Brown Company

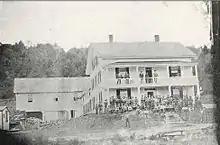
Berlin Mills Company boarding house,

By 1866, Josiah Little had died, and the Winslows had sold their interests in the H. Winslow & Company. A new partnership was formed and a new name chosen, the Berlin Mills Company. In 1868, William Wentworth Brown and Lewis T. Brown purchased a controlling interest in the company and remodeled their sawmill, making it even larger than before. W. W. Brown later purchased the stock owned by Lewis T. Brown in the 1880s, acquiring complete control of the company.